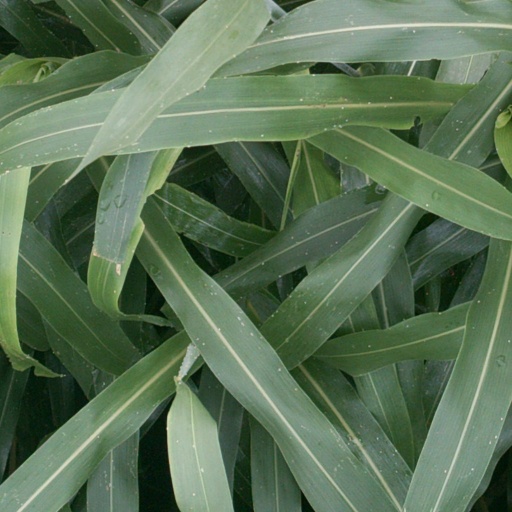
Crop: sorghum